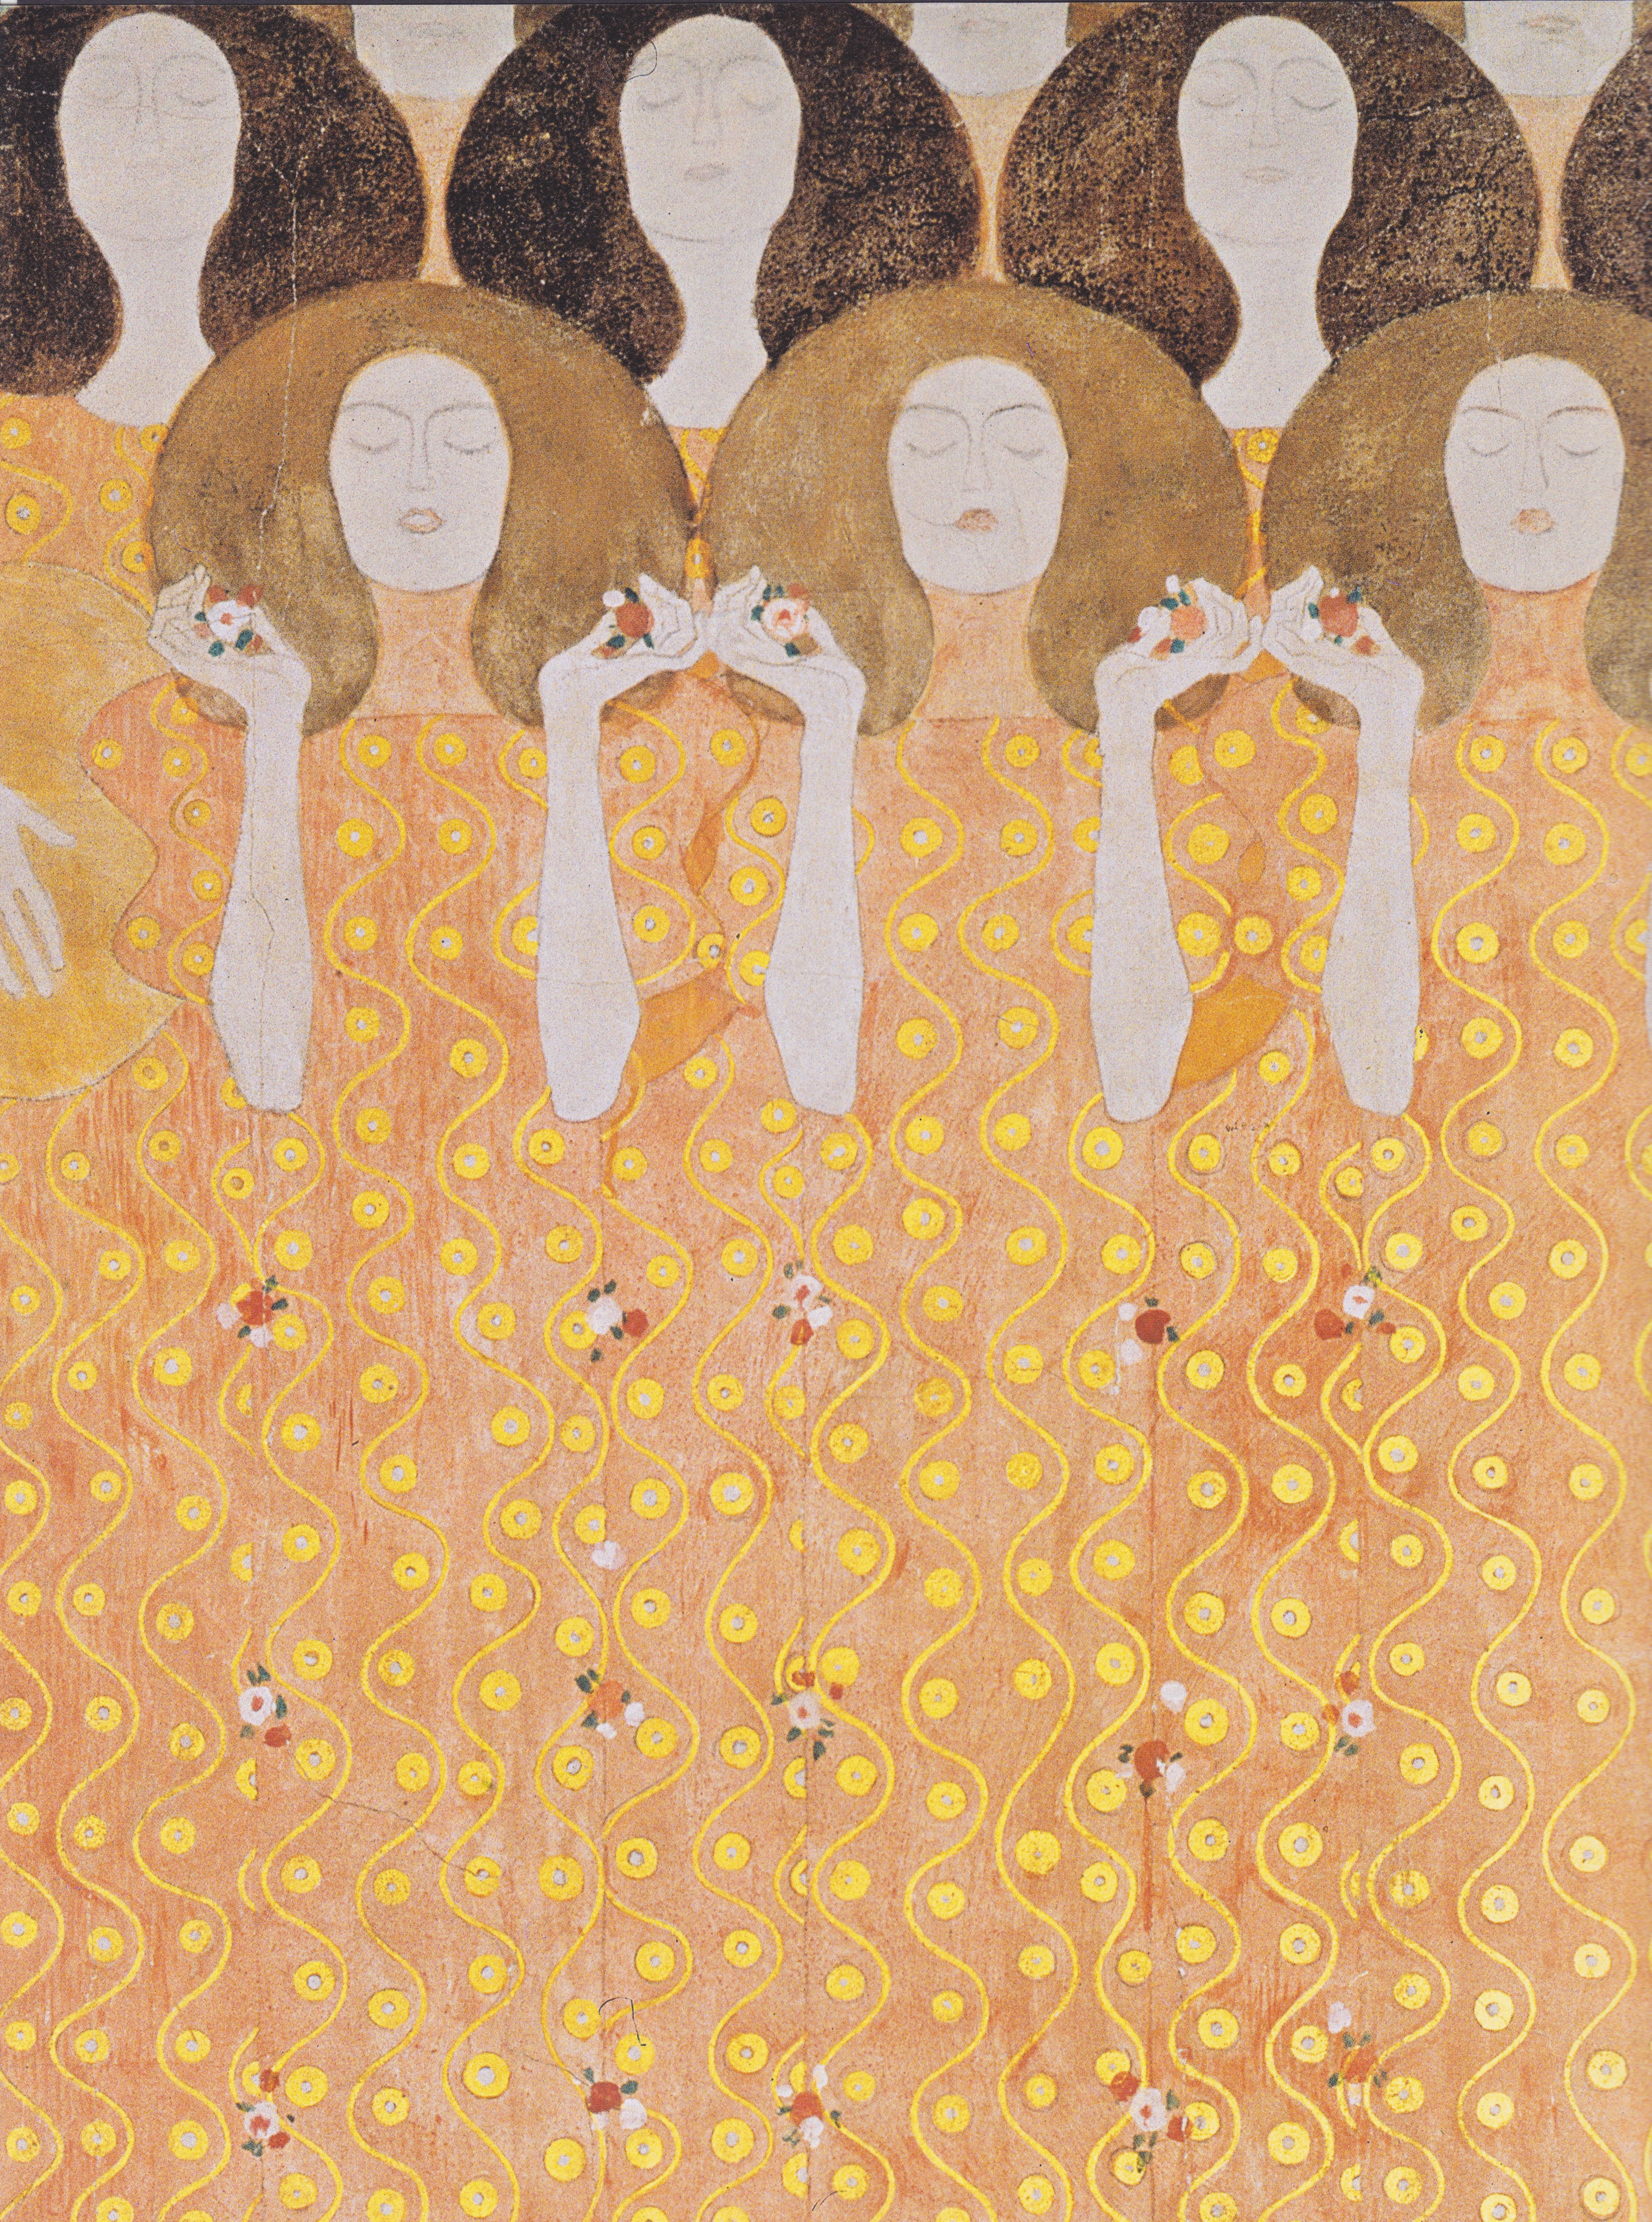
pattern, artwork, austria, textile, art, cool image, publicdomain, design, artnouveau, viennasecession, vienna, klimt, gustavklimt, arthistory, symbolism, frieze, beethovenfrieze, i, flooring